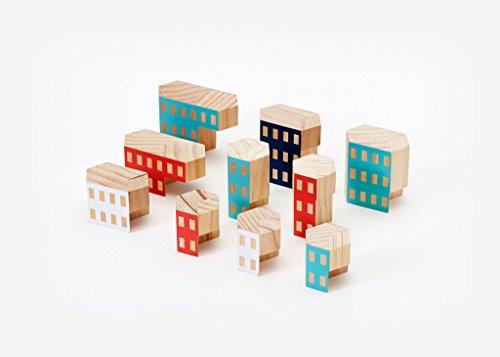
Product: Areaware Blockitecture Habitat
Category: Toys & Games | Building Toys | Stacking Blocks
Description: Created for Areaware by designer James Paulius.
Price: $25.00
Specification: ProductDimensions:5x5x5inches|ItemWeight:8ounces|ShippingWeight:13.6ounces(Viewshippingratesandpolicies)|DomesticShipping:ItemcanbeshippedwithinU.S.|InternationalShipping:ThisitemcanbeshippedtoselectcountriesoutsideoftheU.S.LearnMore|ASIN:B00J98IJIY|Itemmodelnumber:JPBL|Manufacturerrecommendedage:6monthsandup